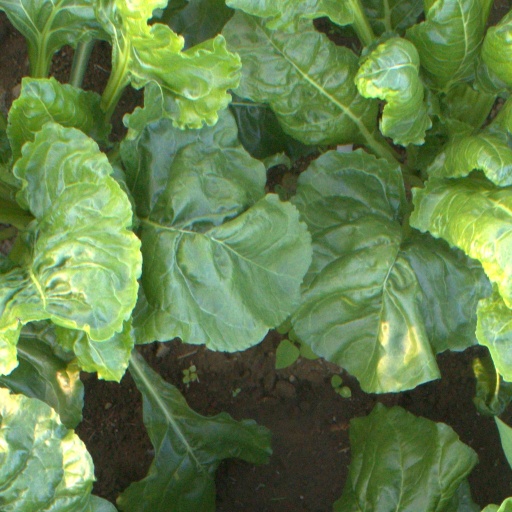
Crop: sugar beet